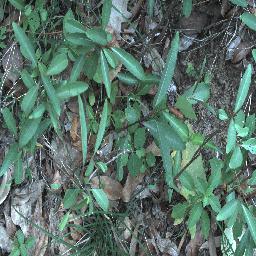
Label: rubber_vine